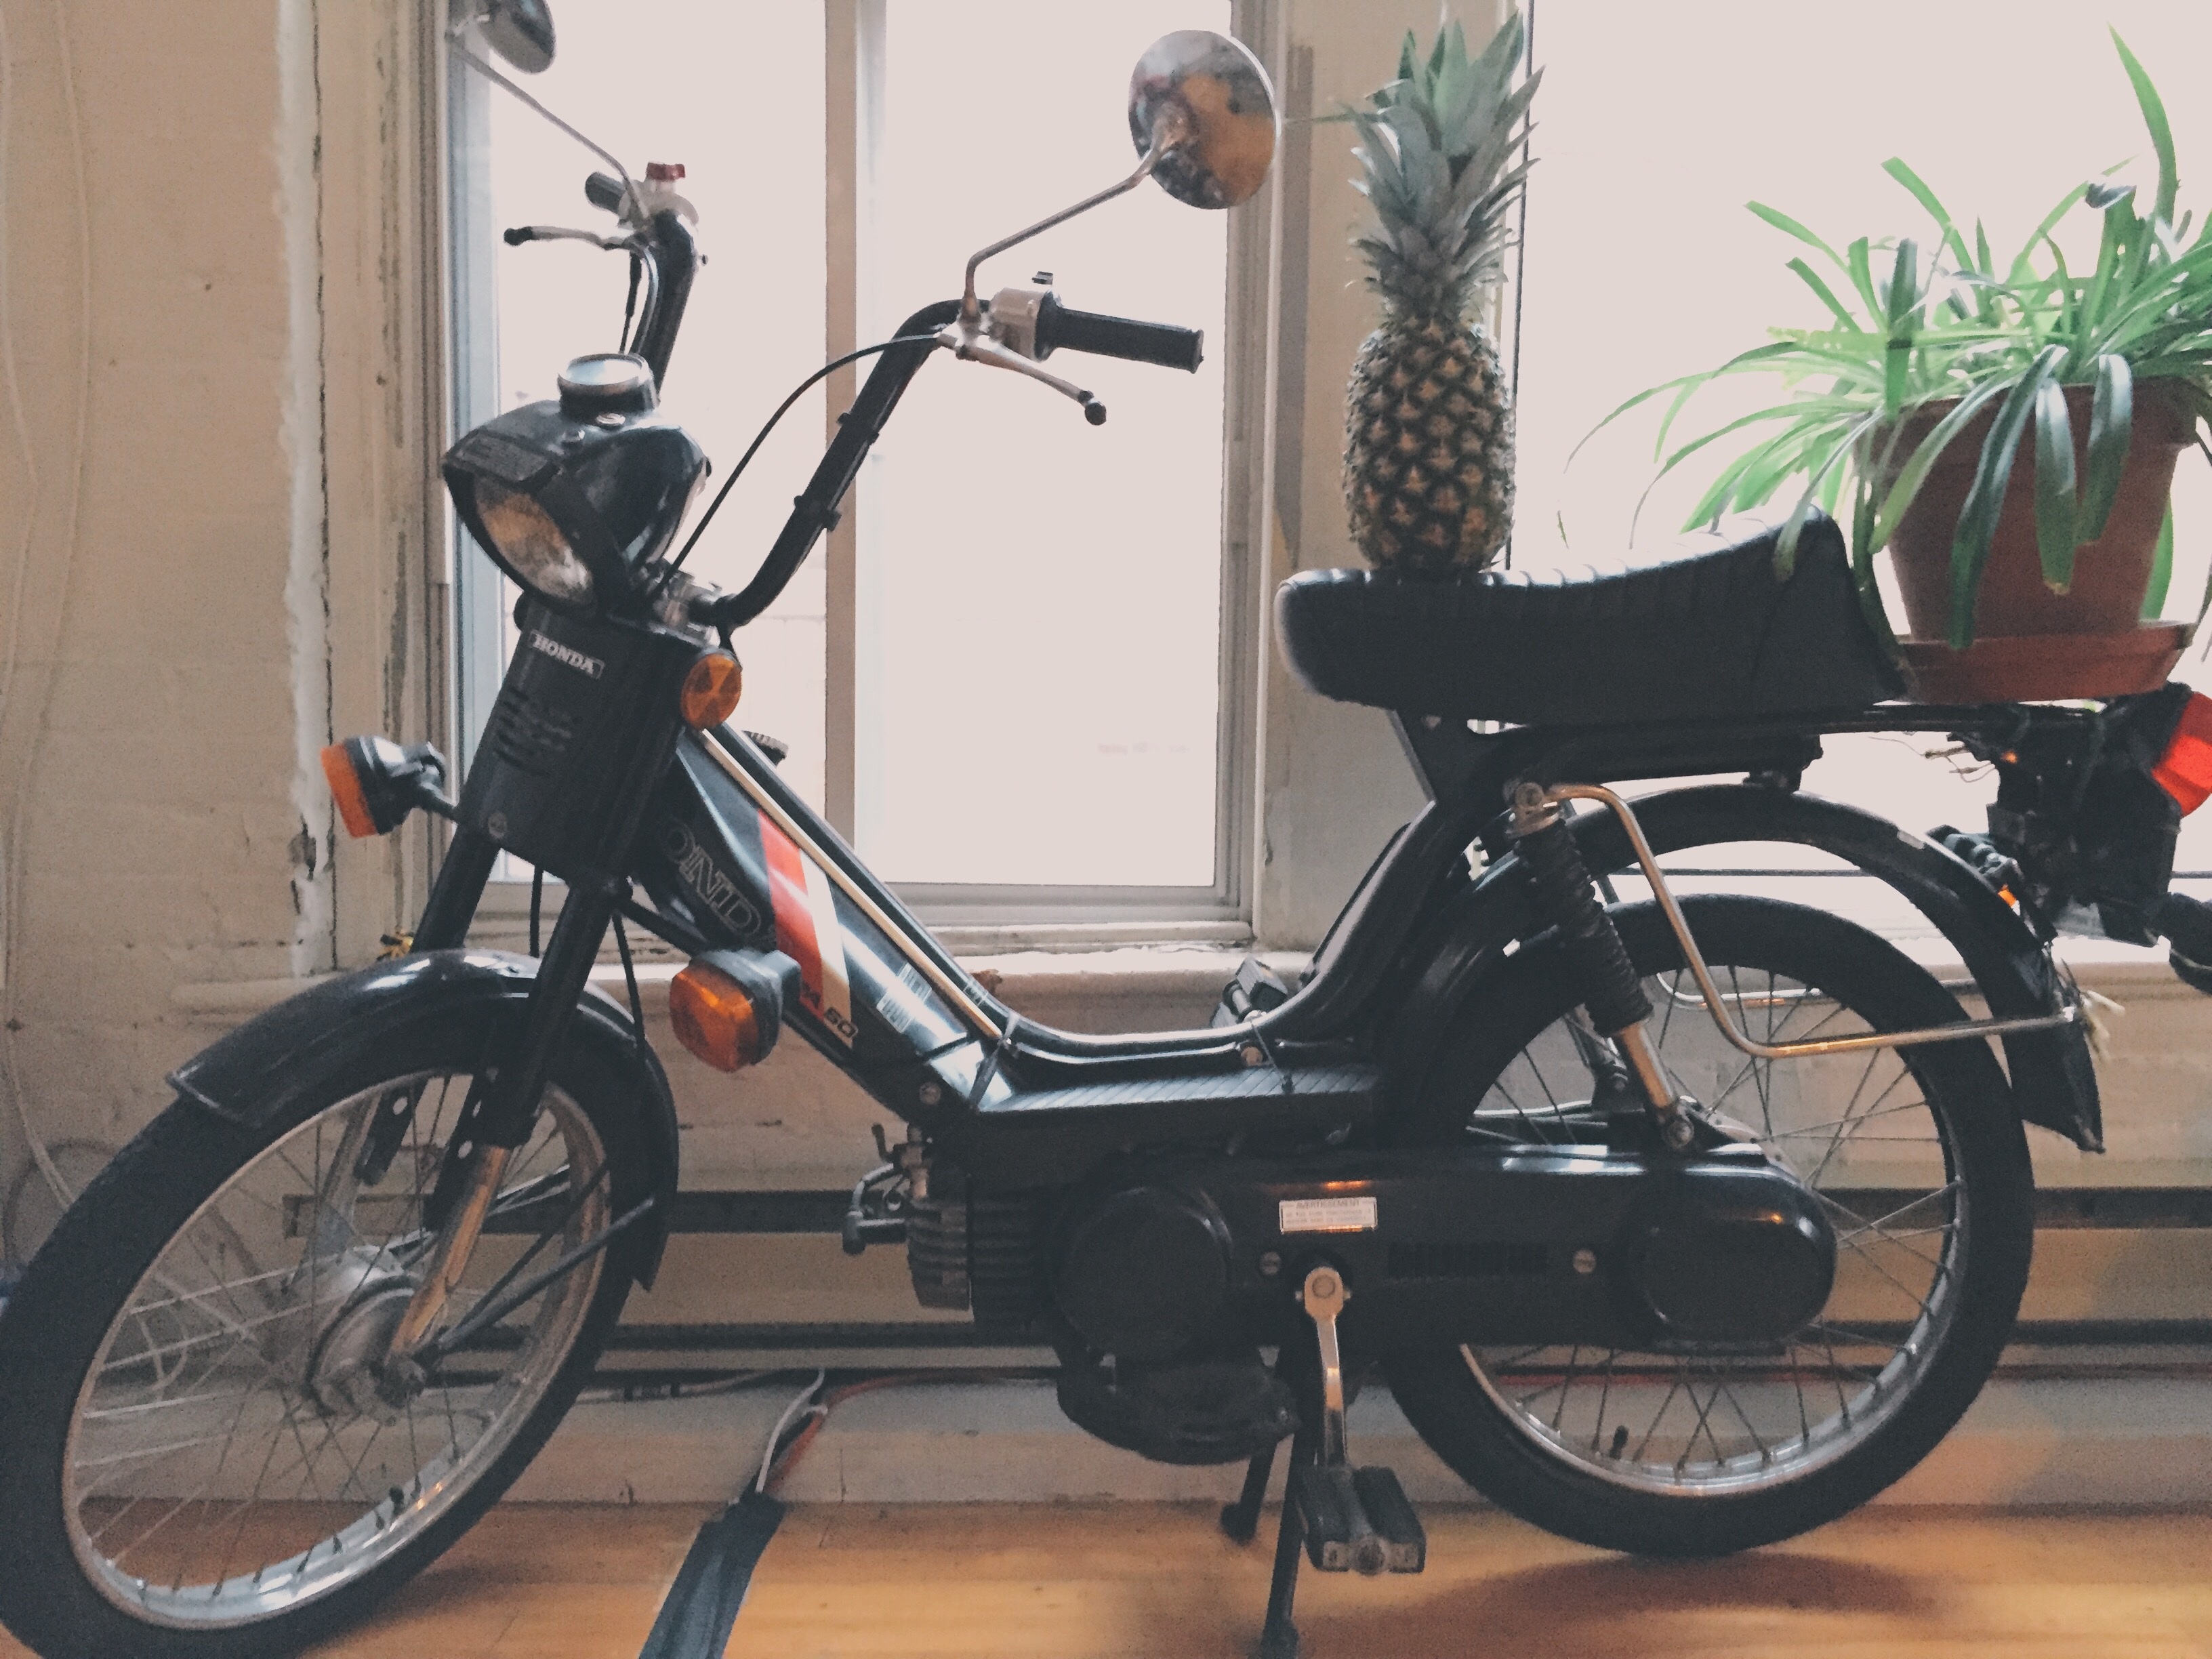
bicycle, vehicle, motorcycle, moped, sports equipment, bmx bike, freestyle bmx, road bicycle, hybrid bicycle, electric bicycle, piaggio ciao